Korea Testing & Research Institute

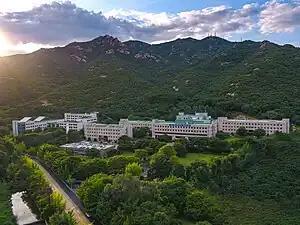
KTR Gwacheon HQ

The Korea Testing & Research Institute, abbreviated as KTR, is a testing and certification institute in South Korea which performs integrate testing, certification, and technical consulting for all fields of the industry.